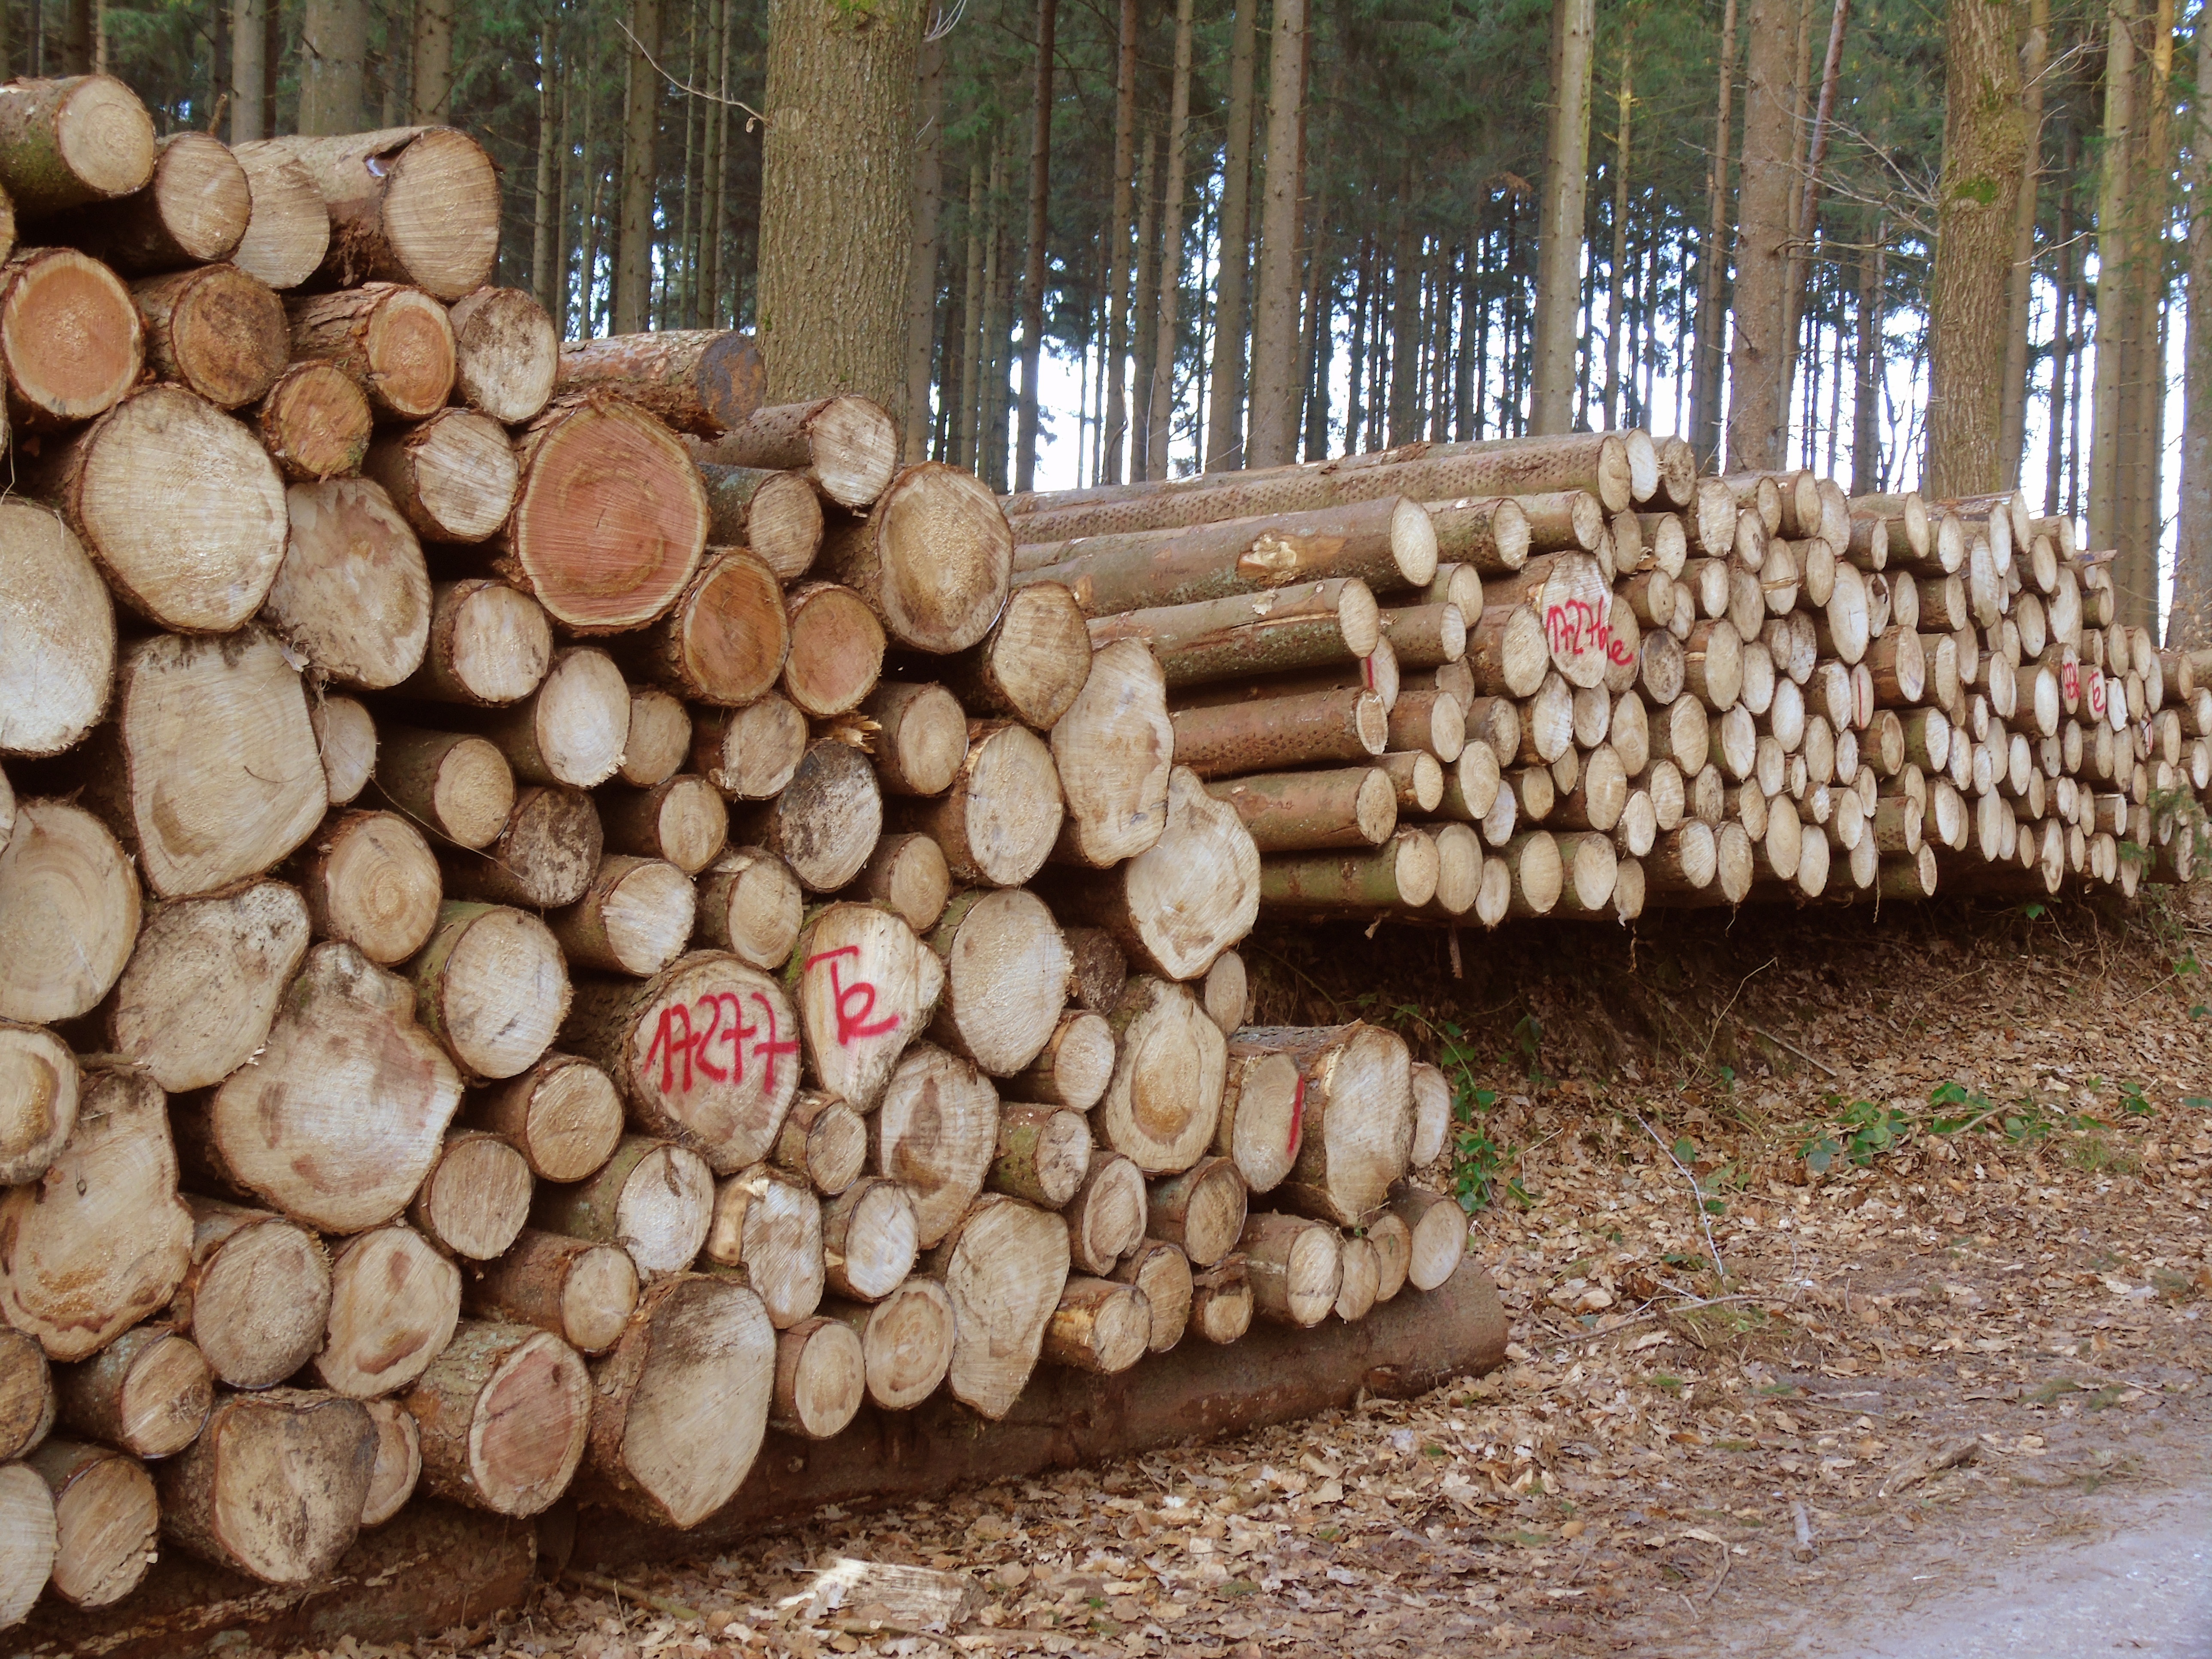
tree, plant, wood, trunk, log, produce, soil, agriculture, lumber, forestry, logging, timber, tree trunks, annual rings, sawed off, holzstapel, lumberjack, strains, timber industry, cut down, grass family, woody plant